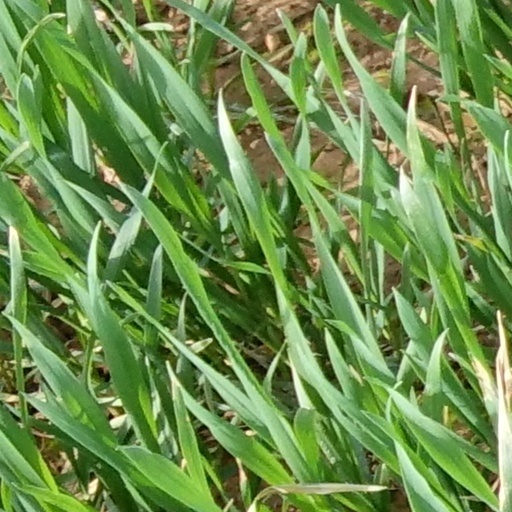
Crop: wheat